Date Munenari

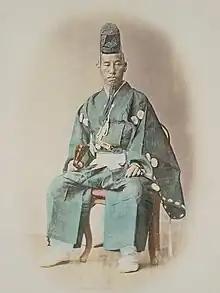
Daimyo Date Munenari

Munenari was born in Edo, the 4th son of the hatamoto Yamaguchi Naokatsu. Munenari, then known as Kamesaburō 亀三郎, was a candidate for adoption by the heirless 7th generation Uwajima lord Date Munetada because Naokatsu's father was the 5th Uwajima lord, Date Muratoki.